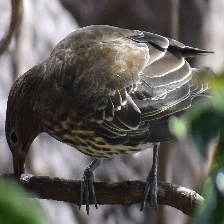
Species: AUSTRALASIAN FIGBIRD
Scientific name: SPHECOTHERES VIEILLOTI